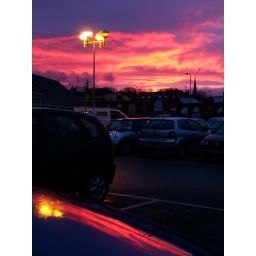
5th Jan 10 - red sky in the morning